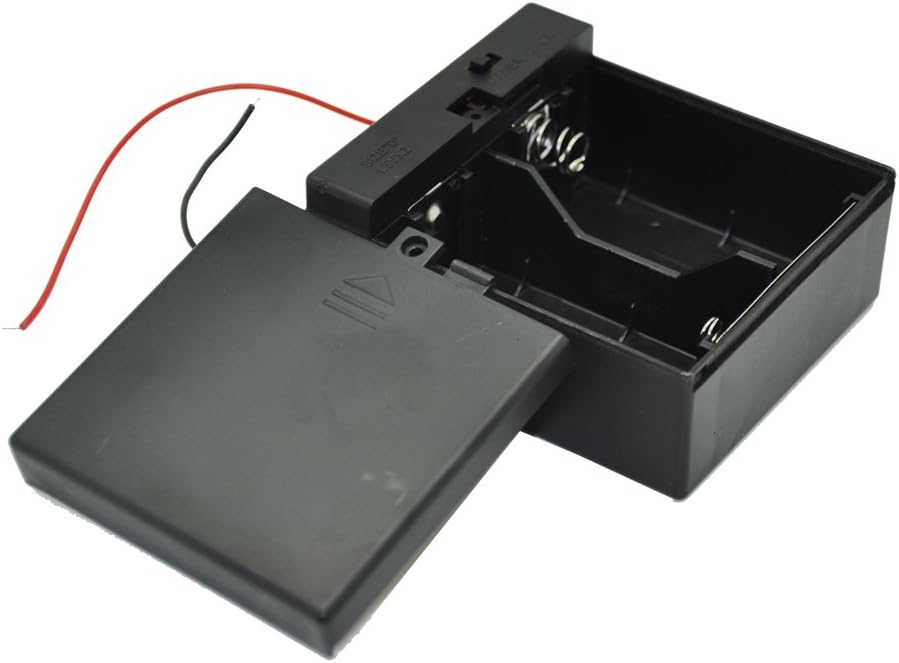
2-Slot D Size Battery Holder Contain Two Wires with Cover and Switch (1pc)
Category: Home Audio & Theater
The case can hold 2 x D size batteries Made of ABS material, lightweight, convenient to carry. Perfect for Soldering /Connecting. Be used as a perfect external power source. With a switch, easy to control the power supply. Battery is not included here!
Features: Country of Manufacture: CHINA; Material: ABS | Net Weight: 30g | Main Color: Black; With Cover And Switch | Product Name: Battery Holder; Fit for: 2 x 1.5V D Size Battery (Battery is not included here.) | Dimension: 83 x 73 x 39mm/3.3" x 2.9" x 1.5" (L*W*T); Wire Length: 150mm/6"